Aire, Ardennes

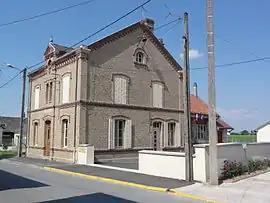
The Town Hall

Aire is a commune in the Ardennes department in the Grand Est region of northern France.